Agbe

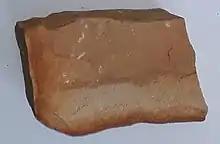
Rock sample of Adigrat Sandstone, collected at Kalazban

As there are no permanent rivers, the presence of springs is of utmost importance for the local people. The main springs in the "tabia" are may Hitsare and Ayni Sele they are in Agbe, where construction works for a soft drinks factory have been started.